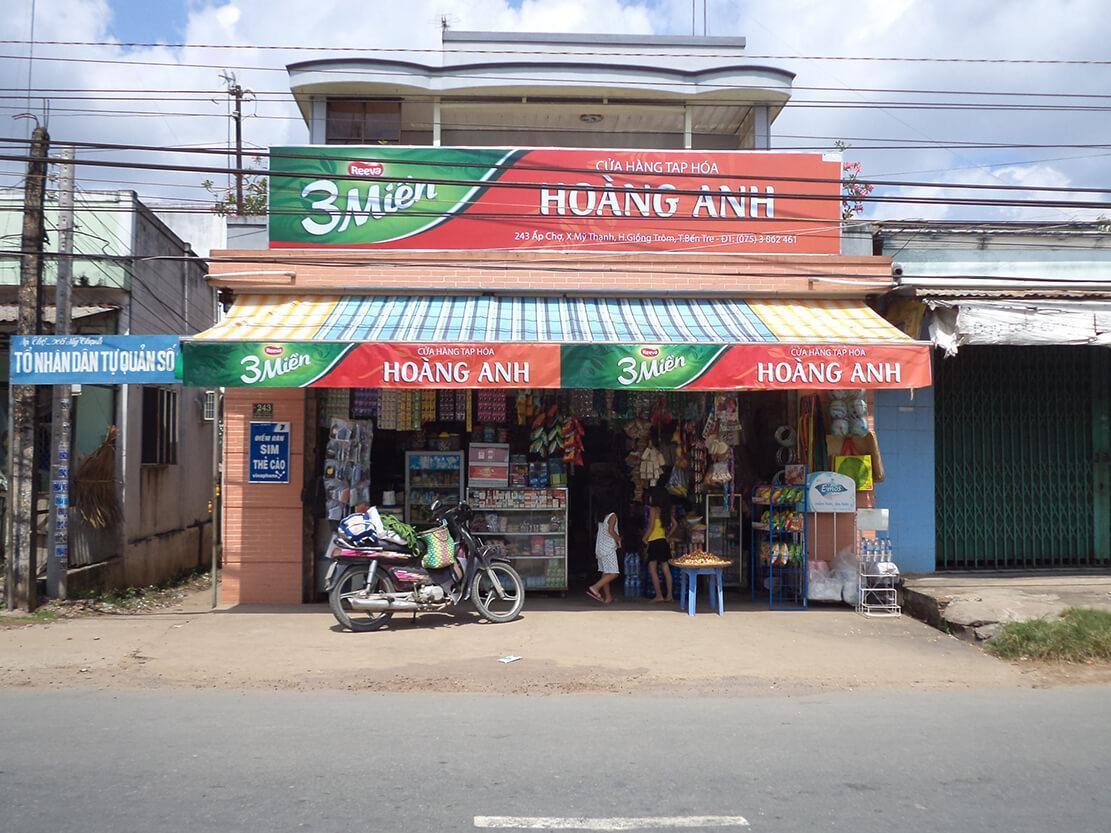
có nhiều mặt hàng đang được bày bán ở trong cửa tiệm tạp hoá